Saburo Hasegawa

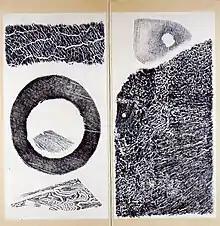
Hasegawa Saburo, "Nature", 1953. Ink on paper, 135x66 cm. National Museum of Modern Art, Kyoto.

After the war, Hasegawa began experimenting more with photography. From 1953 to 1954, he created a series of collaborative works with the photographer Kiyoji Ōtsuji and other artists from Jikken Kōbō for the "Asahi Picture News." Hasegawa arranged a collage which was photographed by Ōtsuji, resulting in a mixed media photographic work.